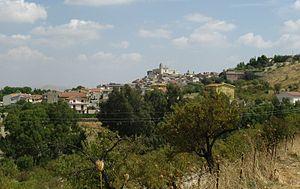
Comitini est une commune d'Agrigente en Sicile.